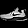
Label: Sneaker